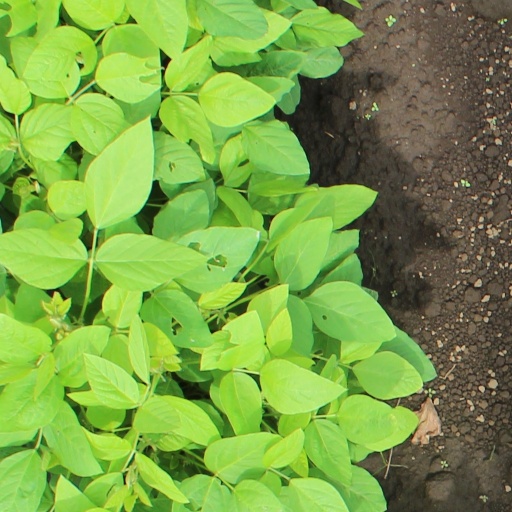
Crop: soybean